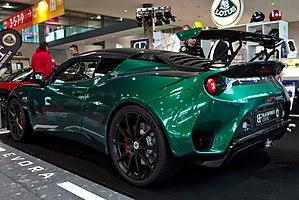
La Lotus Evora est un modèle automobile du constructeur britannique Lotus. Première nouveauté de la gamme depuis plus de dix ans, la voiture est développée sous le nom de code « Project Eagle » et est lancée le 22 juillet 2008 au British International Motor Show. Héritière de la lignée des Lotus Esprit, elle a été dessinée par le designer Russell Carr.